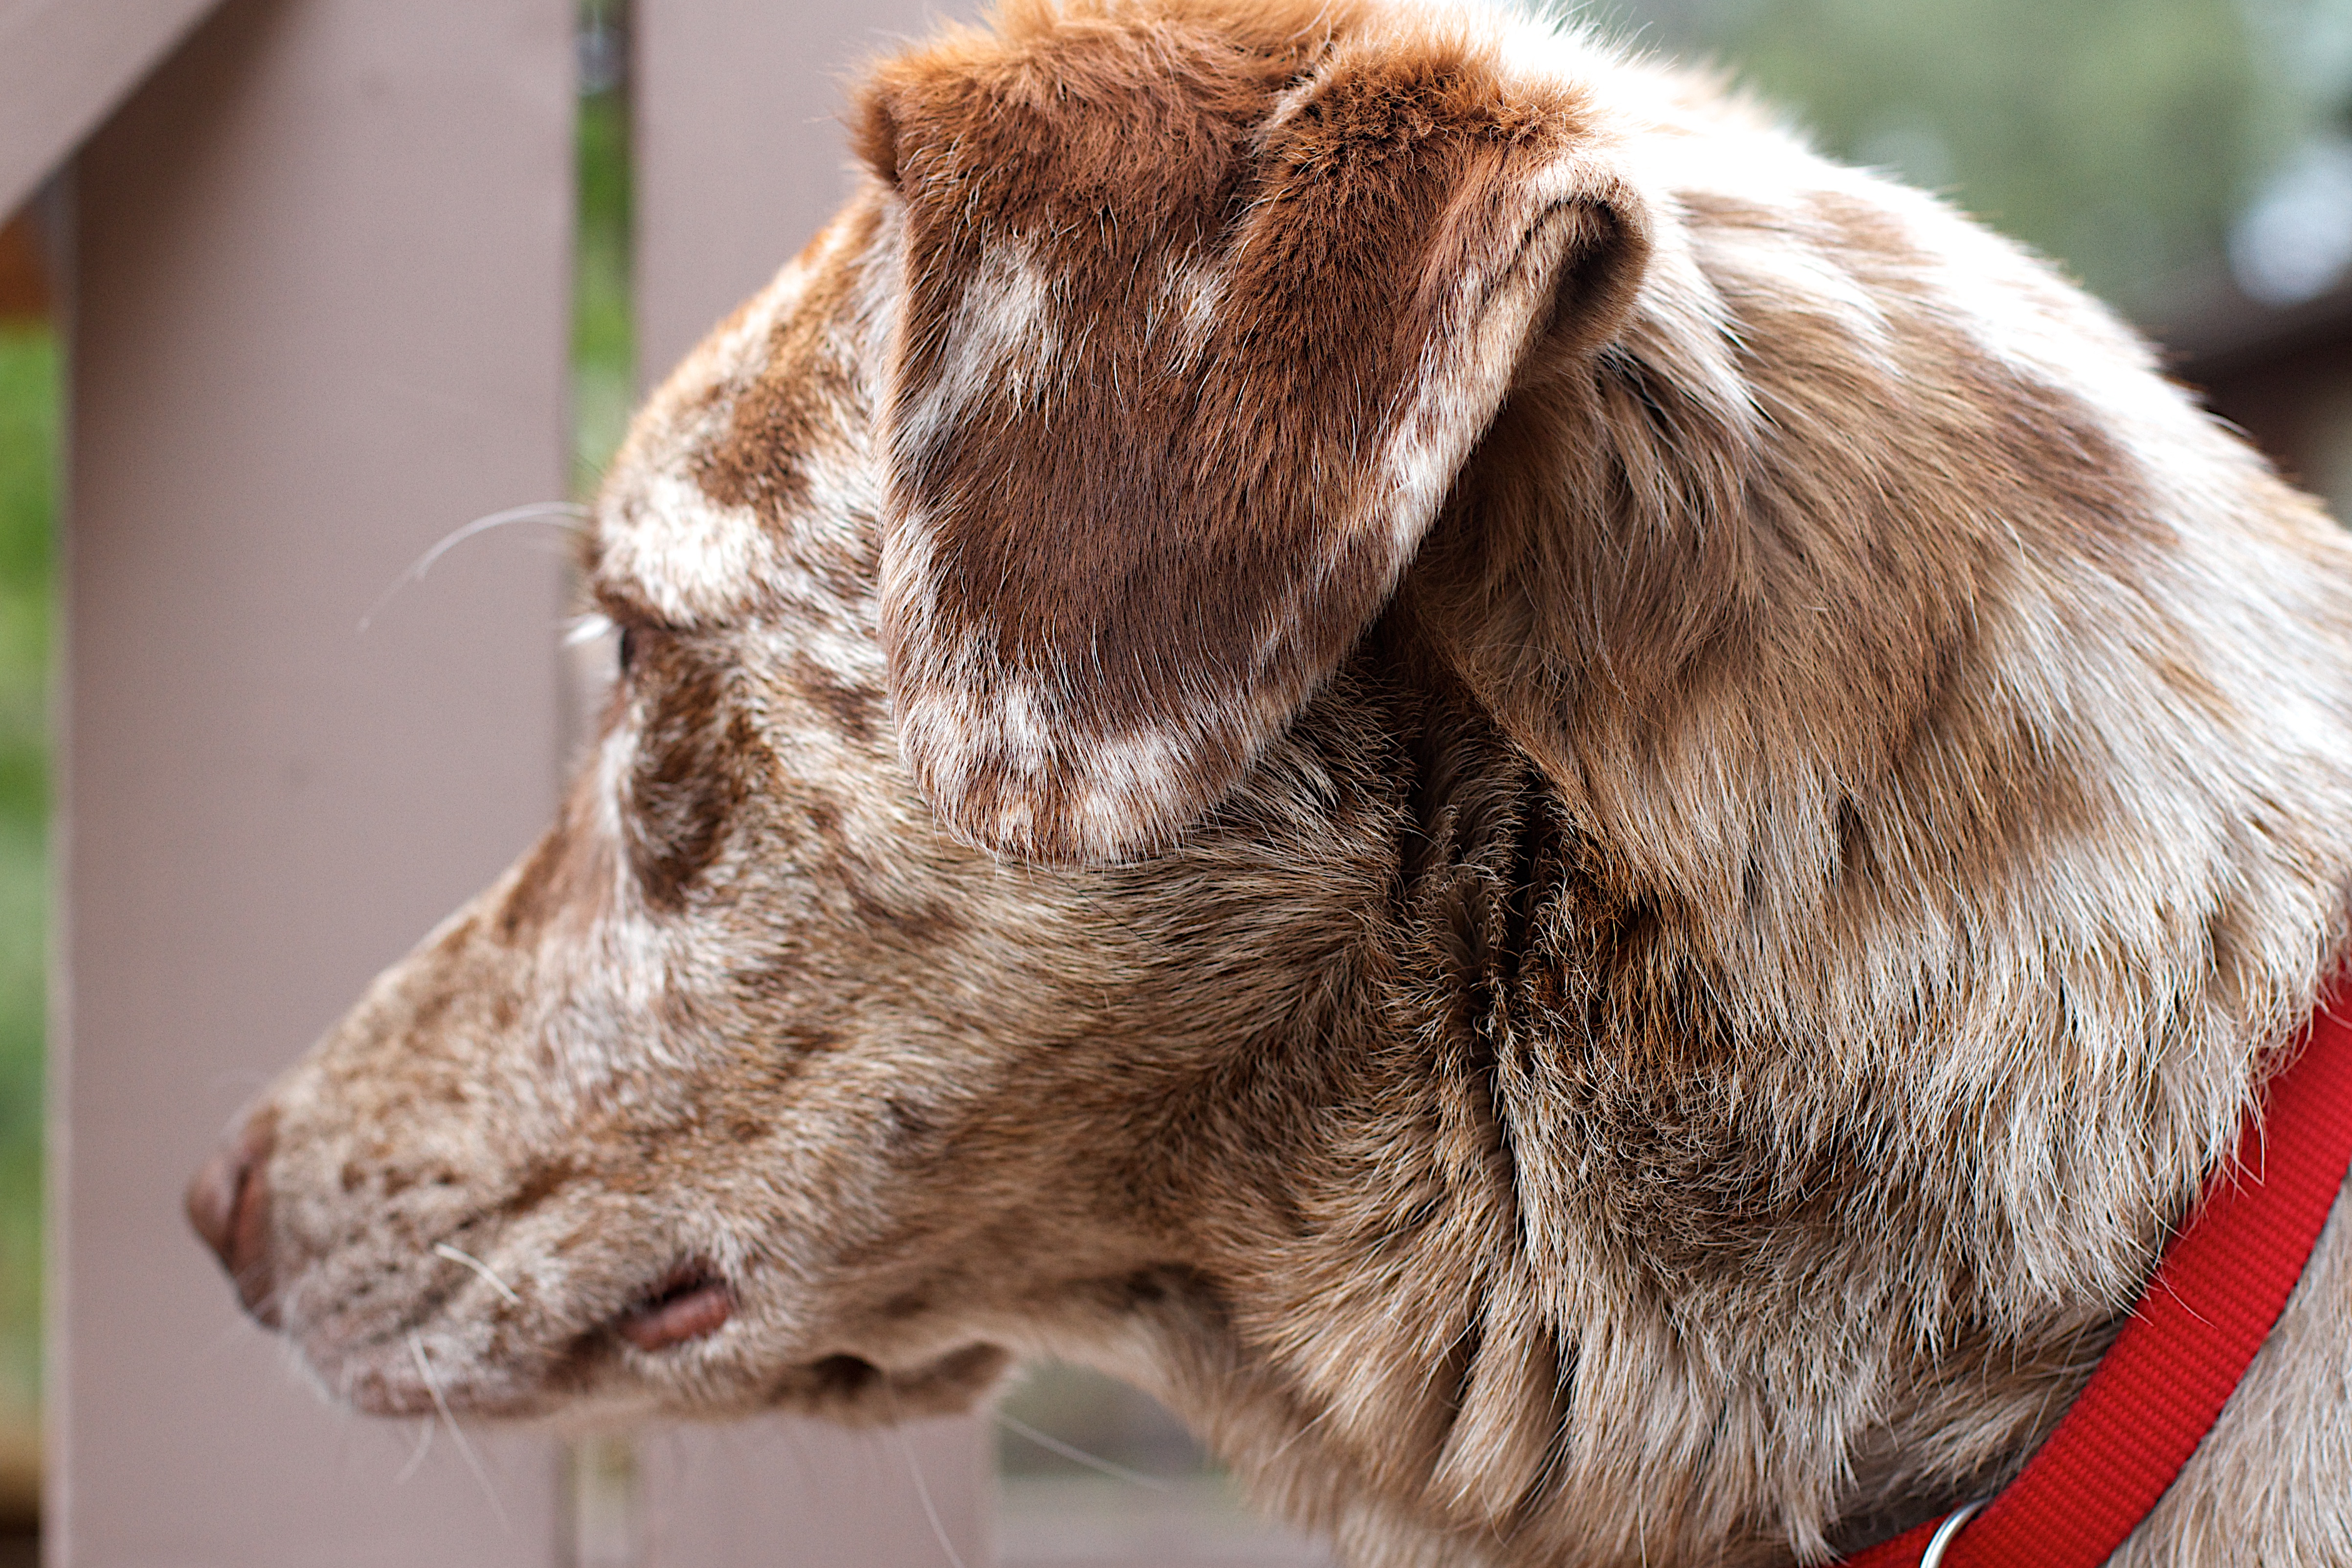
dog, horn, fur, sheep, mammal, close up, goats, nose, snout, head, vertebrate, felix, cattle like mammal